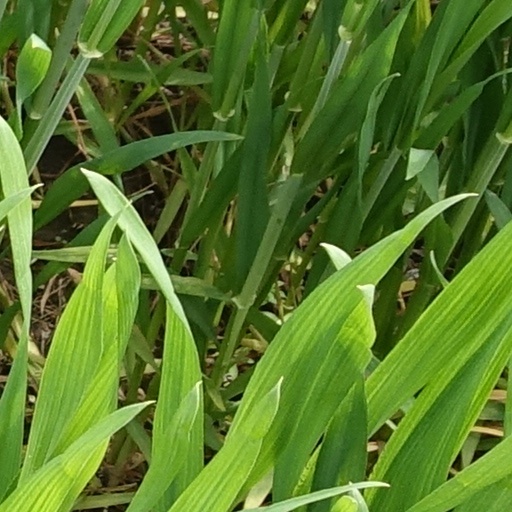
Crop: wheat